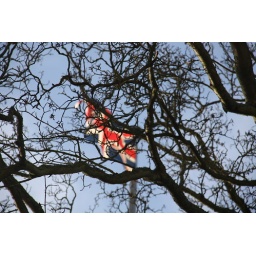
Union Jack flying over tree at Windsor Castle